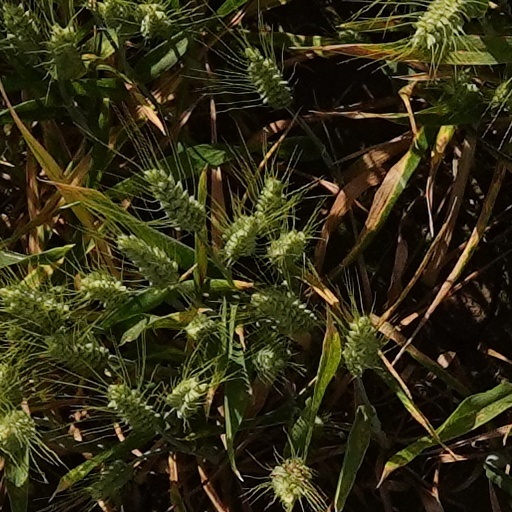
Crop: wheat